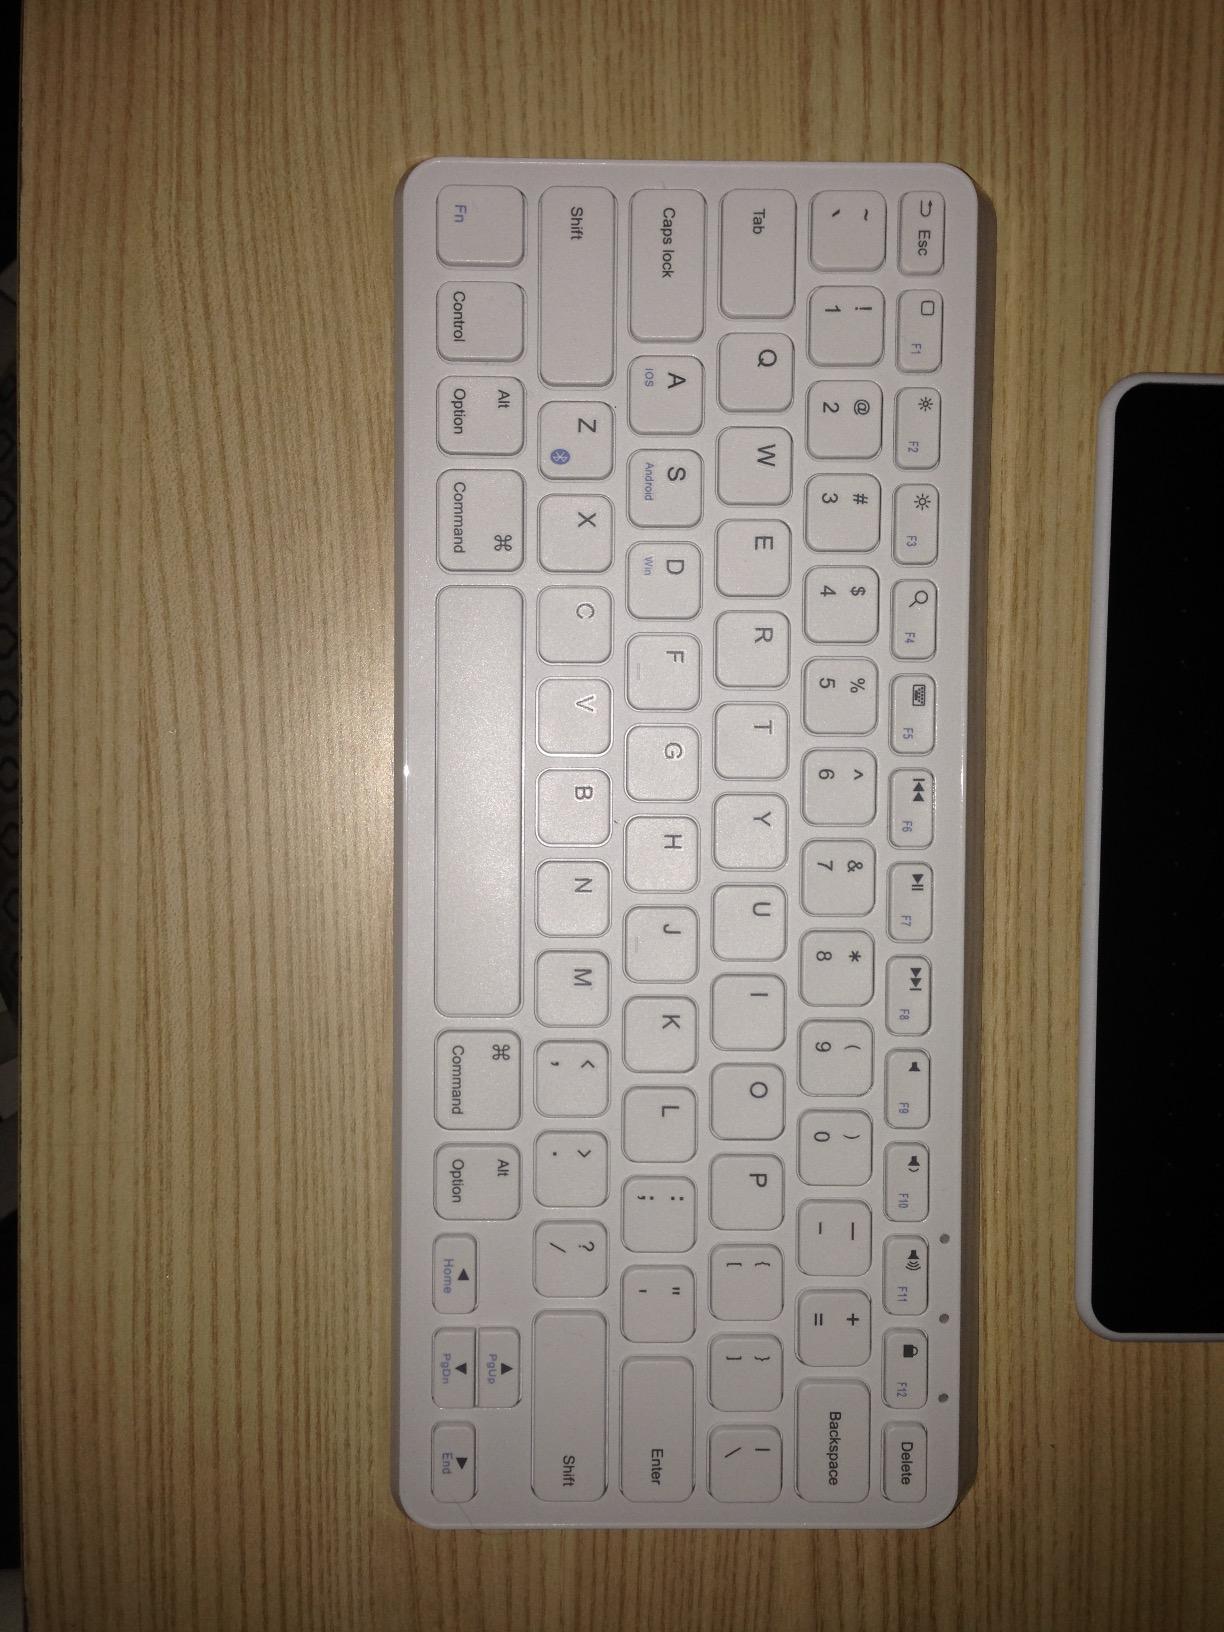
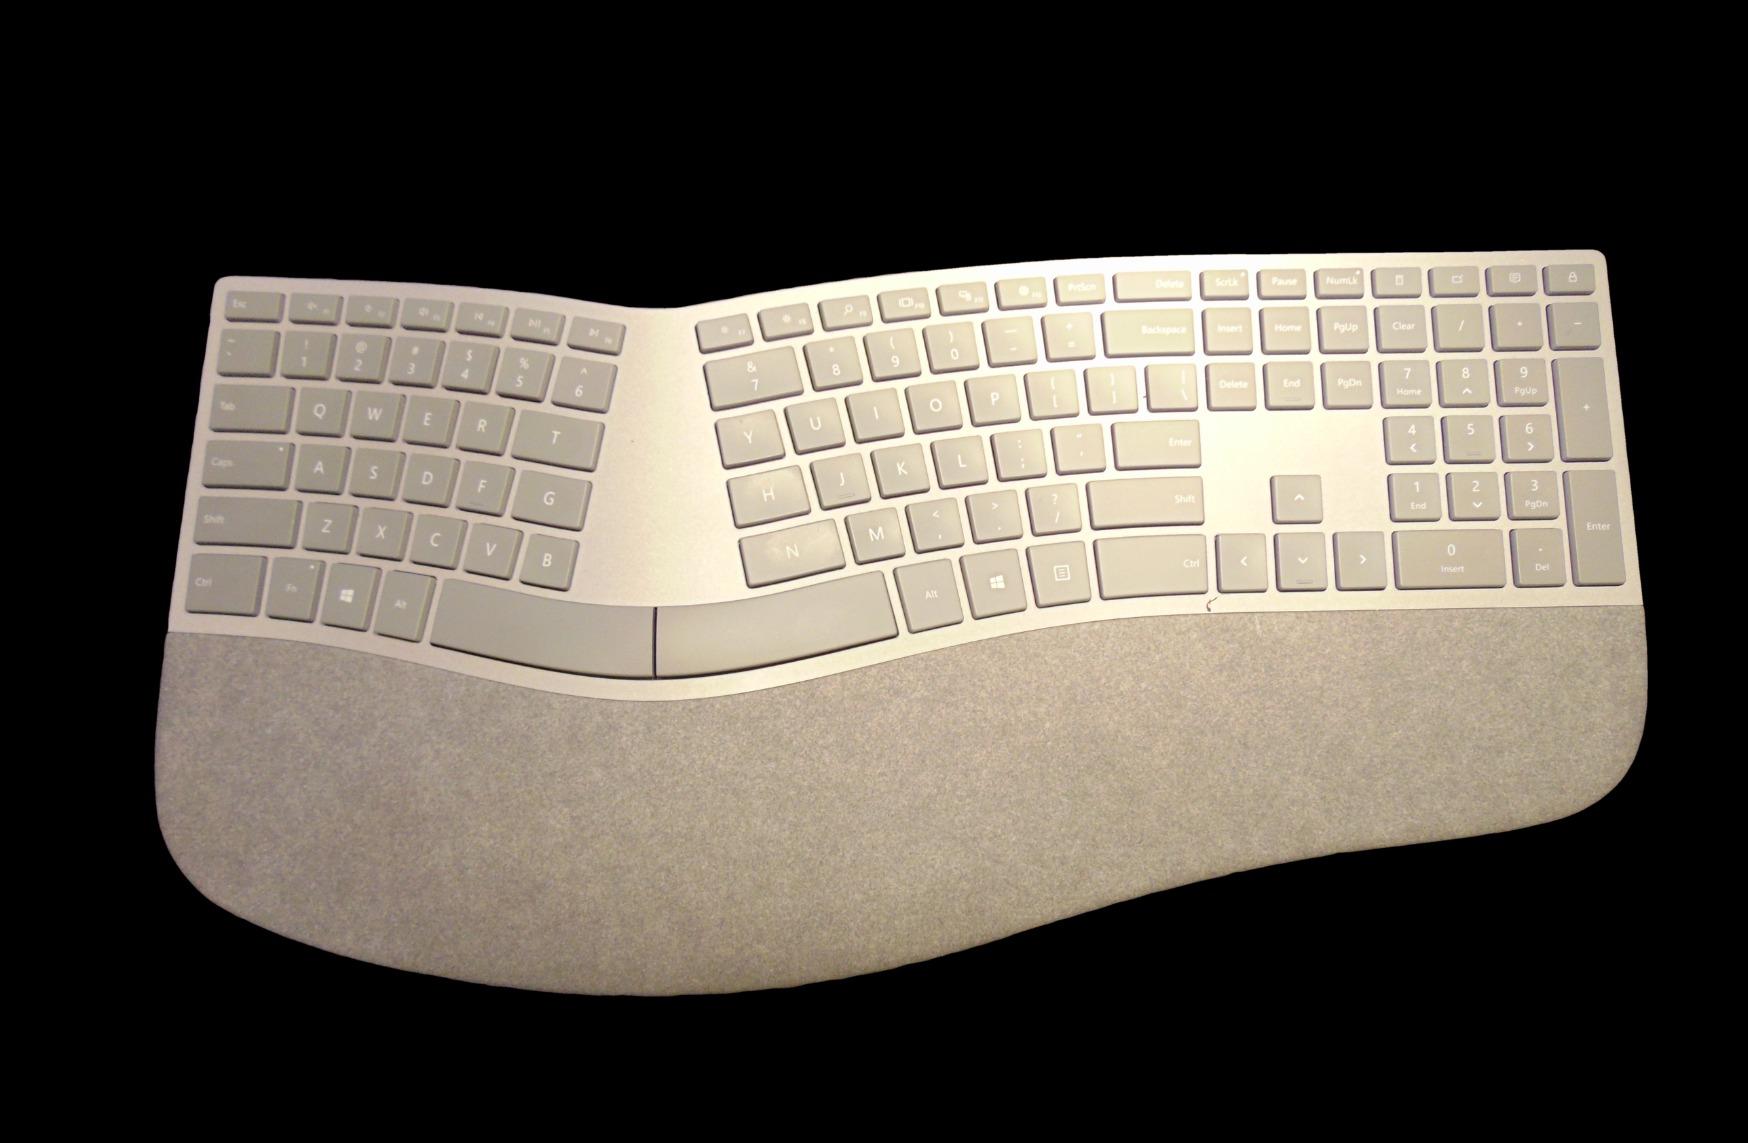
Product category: keyboard
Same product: no